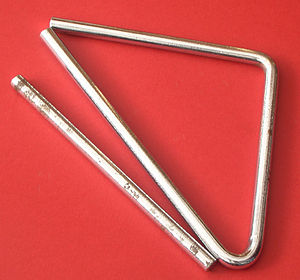
Triangel
Trianglen er et musikinstrument og bliver brugt som slagtøj, som oftest i forbindelse med symfoniorkestre. Trianglen er konstrueret af metal og er formet som en trekant, hvoraf navnet forekommer. Metallet er på moderne triangler oftest af stål. I folkemusik, samba og rockmusik er trianglen ofte håndholdt, så en side kan bliver dæmpet ved hjælp af fingerne, hvilket påvirker tonens frekvens, i modsætning til klassiske sammenhænge hvor trianglen hænger fra en snor.